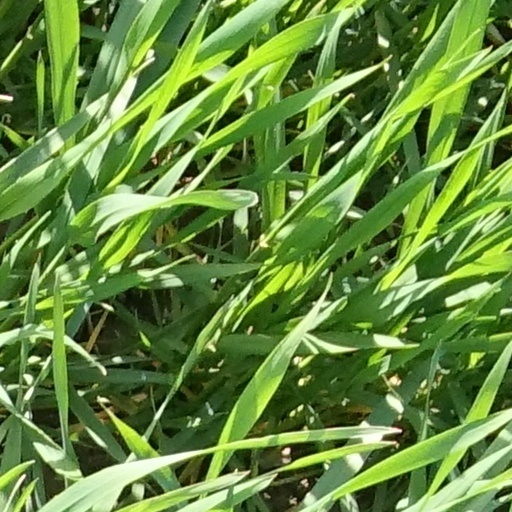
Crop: wheat